Chondrophore

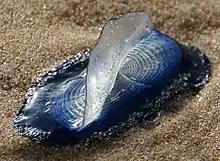
"Velella velella" on the southern coast of Sicily

The tiny individual animals are specialized to perform specific tasks for the benefit of their colony: Some form the central gas-filled golden brown disc (which is hardened by chitinous material) essential to keeping the colony afloat; others gather as radiating tentacles that perform tasks such as catching prey, reproduction, and digestion. Chondrophores' principal prey are microplankton, which they capture using the stinging cells in individual polyps' tentacles. Although none have powerful stings, contact with the skin may cause irritation.